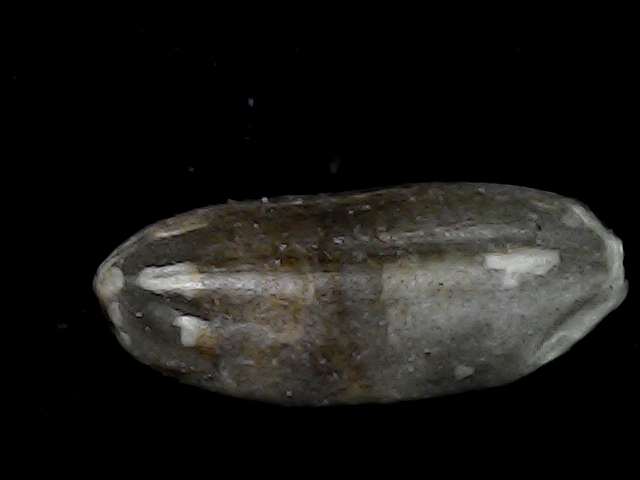
Rice variety: BD93